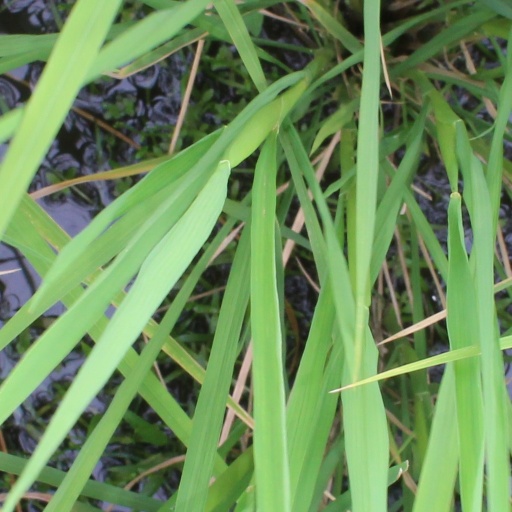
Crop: rice